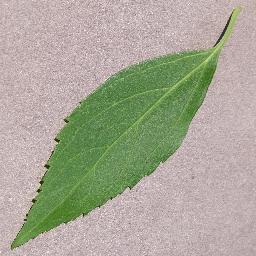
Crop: cherry
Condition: (including_sour)_healthy